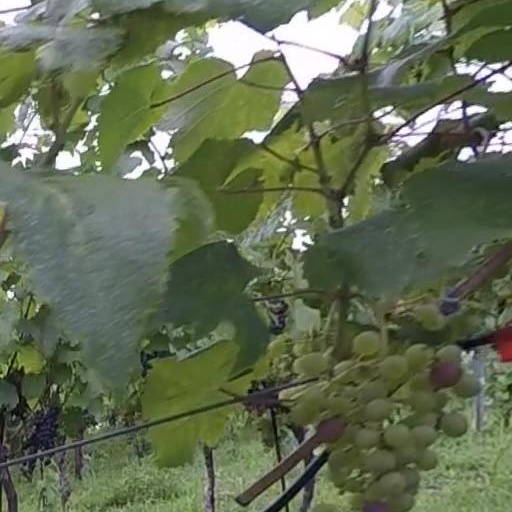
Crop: grape